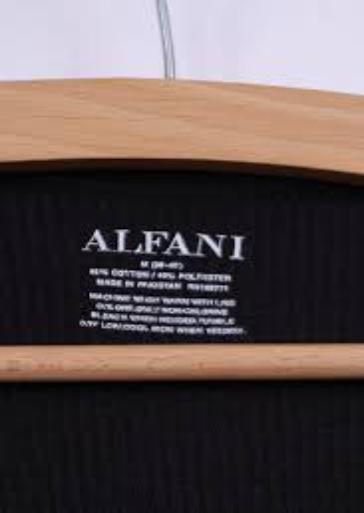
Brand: Alfani
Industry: Clothes